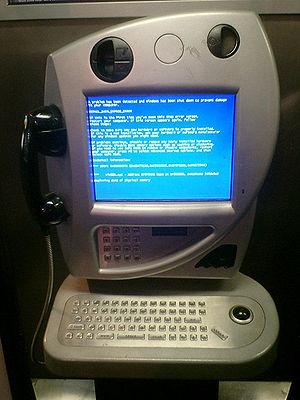
Une borne interactive est un terminal informatique mis à la disposition du public pour fournir un accès à des réseaux d'information.
L’écran bleu de la mort est le surnom du message d'erreur affiché sur un écran d'ordinateur par le système d'exploitation Microsoft Windows lorsque celui-ci ne parvient pas à récupérer d'une erreur du système ou lorsqu'il arrive à un point critique d’une erreur fatale.